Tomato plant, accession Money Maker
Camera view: bottom (45 deg); turntable rotation: 60 degrees
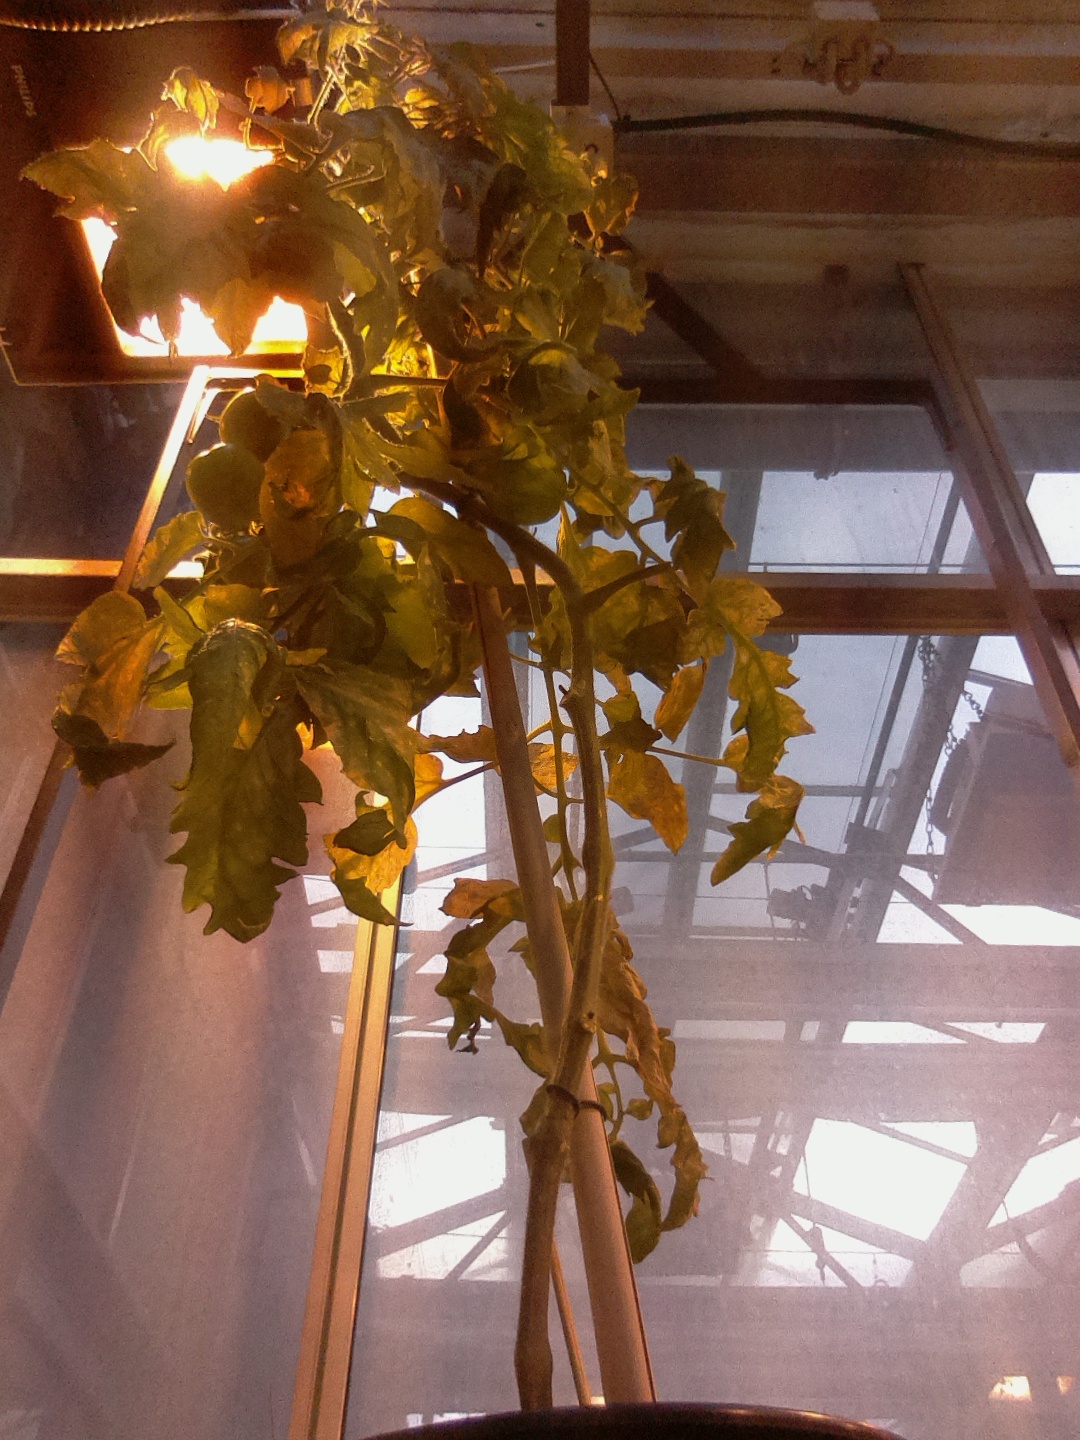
BBCH growth stage 79: 90% -100% of final fruit size